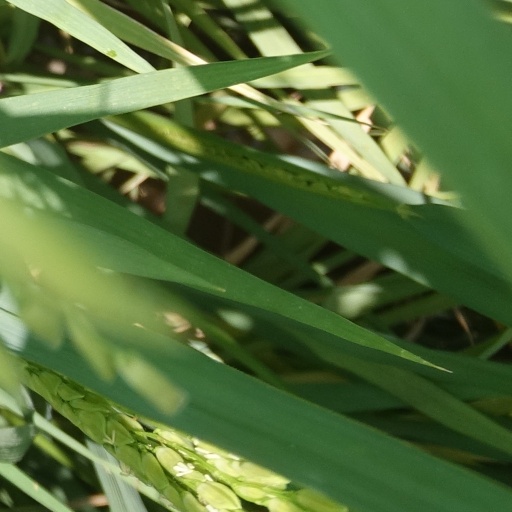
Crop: rice